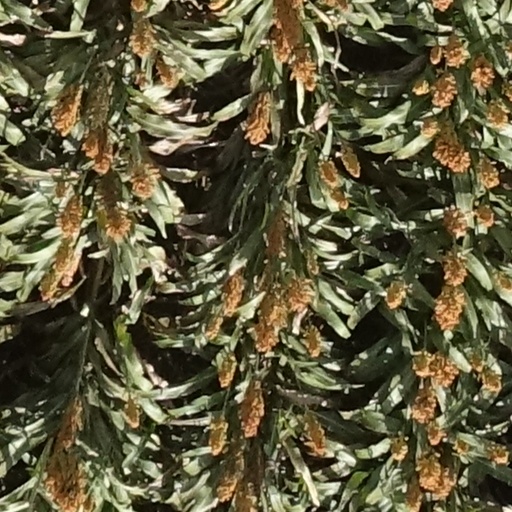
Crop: sorghum